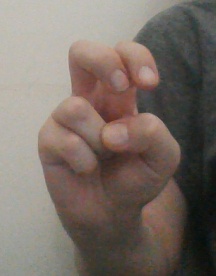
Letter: toot